Sculpture of the Misiones Orientales

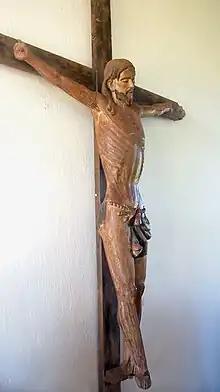
Crucifix, Missions Museum.

Boff identified a chronology and stated that the indigenous contribution to this production can be observed in its evolution, that is, in the marks of the different stages recognizable in it.